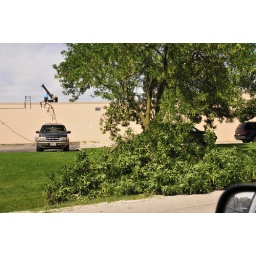
tree down by Muskego post office